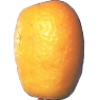
Label: Kumquats 1